Franjo Tuđman

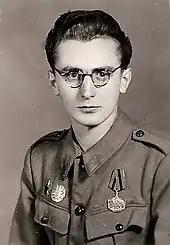
Tuđman as a member of the Yugoslav Partisans

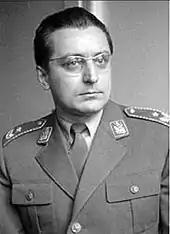
Tuđman as major general in the Yugoslav People's Army (1960)

On 10 April 1941, when Slavko Kvaternik proclaimed the Independent State of Croatia (NDH), the puppet state of Nazi Germany and Fascist Italy, Tuđman left school and started publishing secret newspapers with his friend Vlado Stopar. He was recruited into the Yugoslav Partisans at the beginning of 1942 by Marko Belinić. His father also joined the Partisans and became a founder of the State Anti-Fascist Council for the National Liberation of Croatia (ZAVNOH). According to Tuđman, his father was arrested by the Ustashas, the fascist and ultranationalist organization that governed the NDH, and one of his brothers was taken to a concentration camp. They both managed to survive, unlike the youngest brother Stjepan who was killed by the Gestapo fighting for the Partisans in 1943.